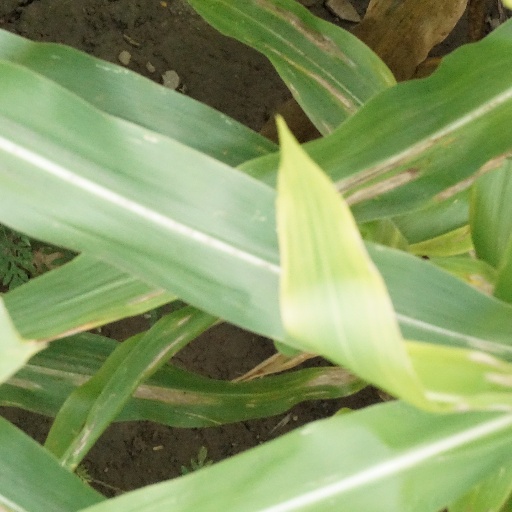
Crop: maize; corn